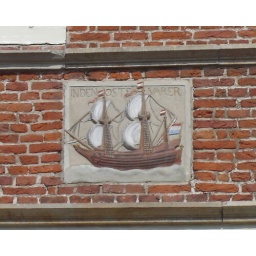
A stone on a house in Holland. The boat is an Ostevarer, meaning a cargoship thats sailing to the Baltic